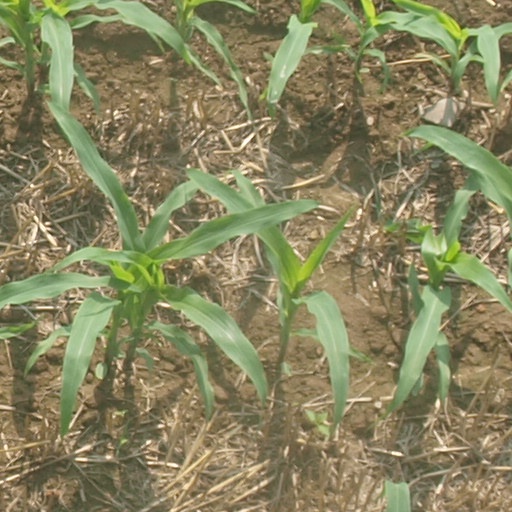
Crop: maize; corn